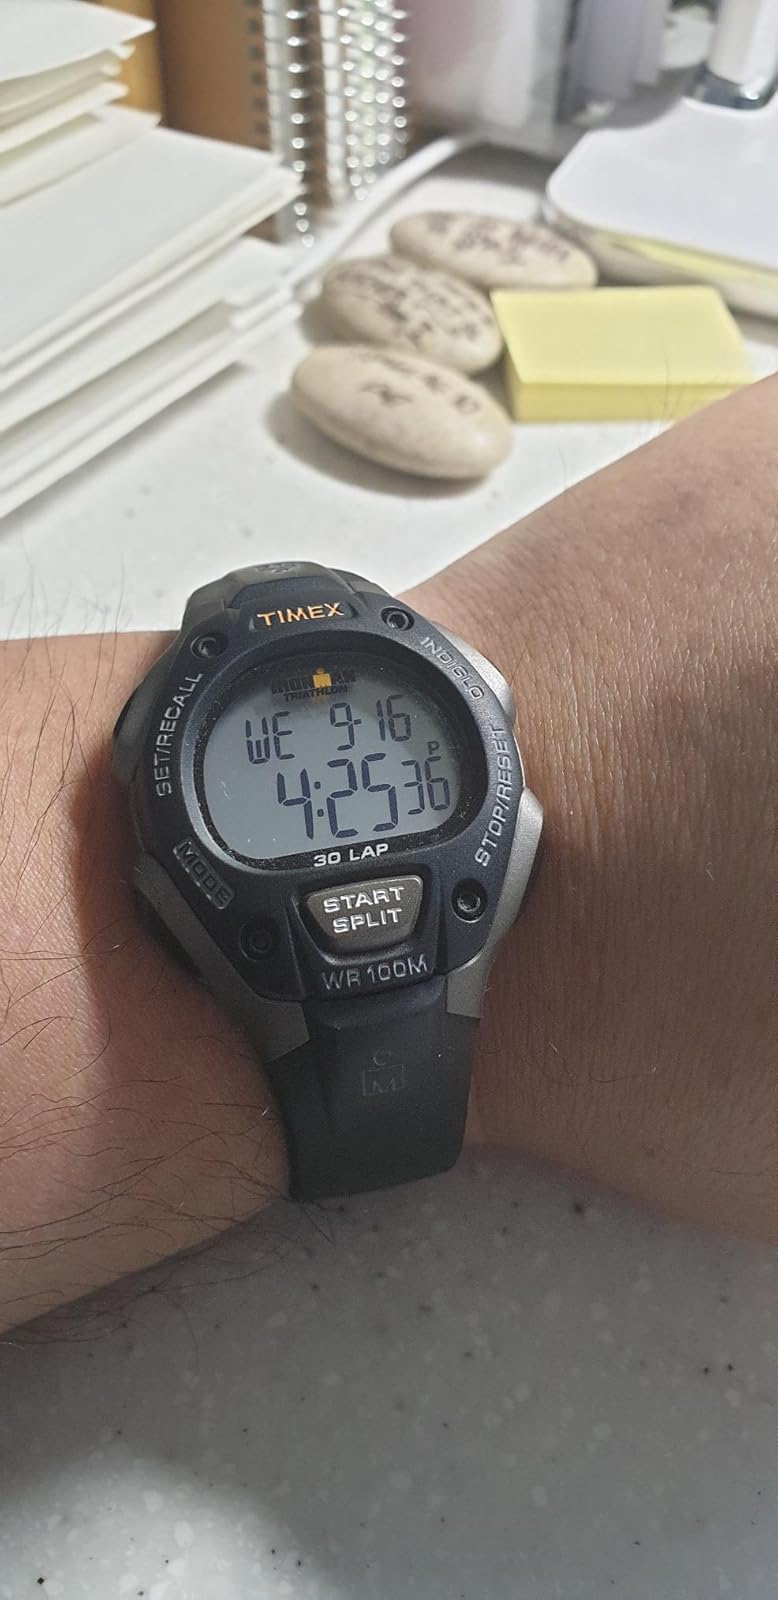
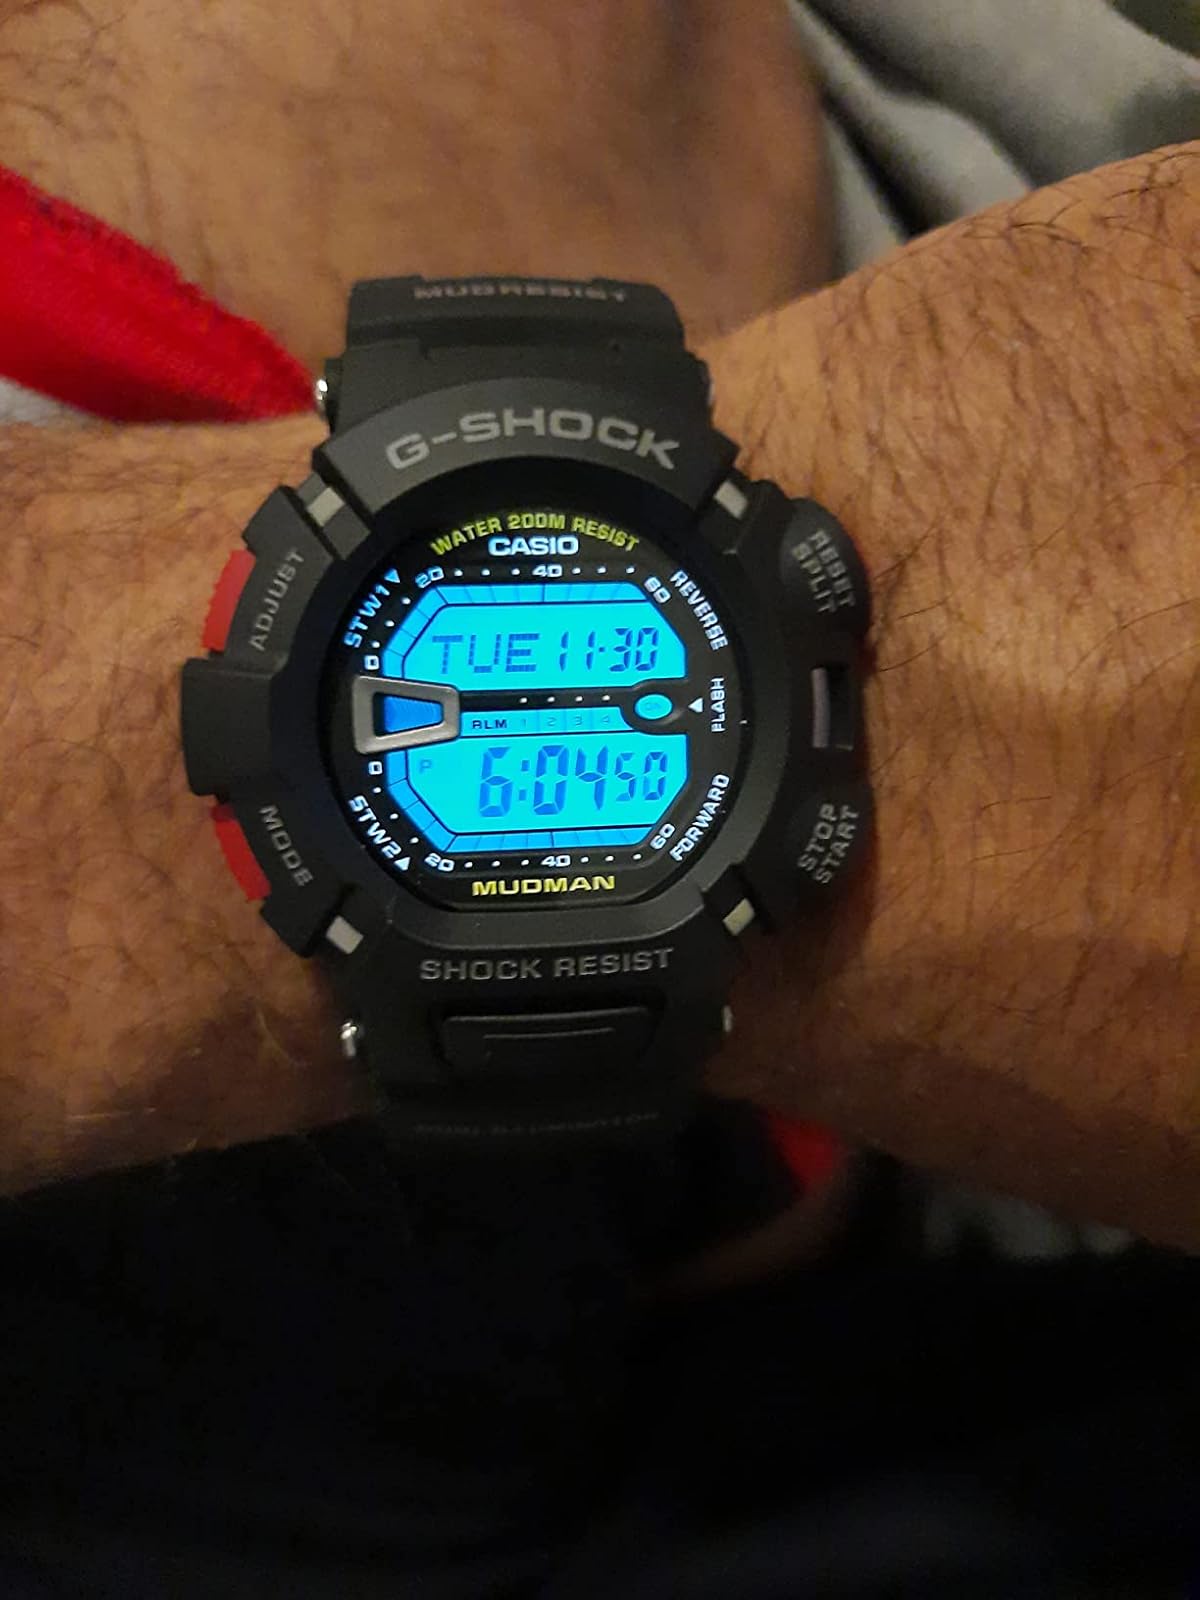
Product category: accessories_watch
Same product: no